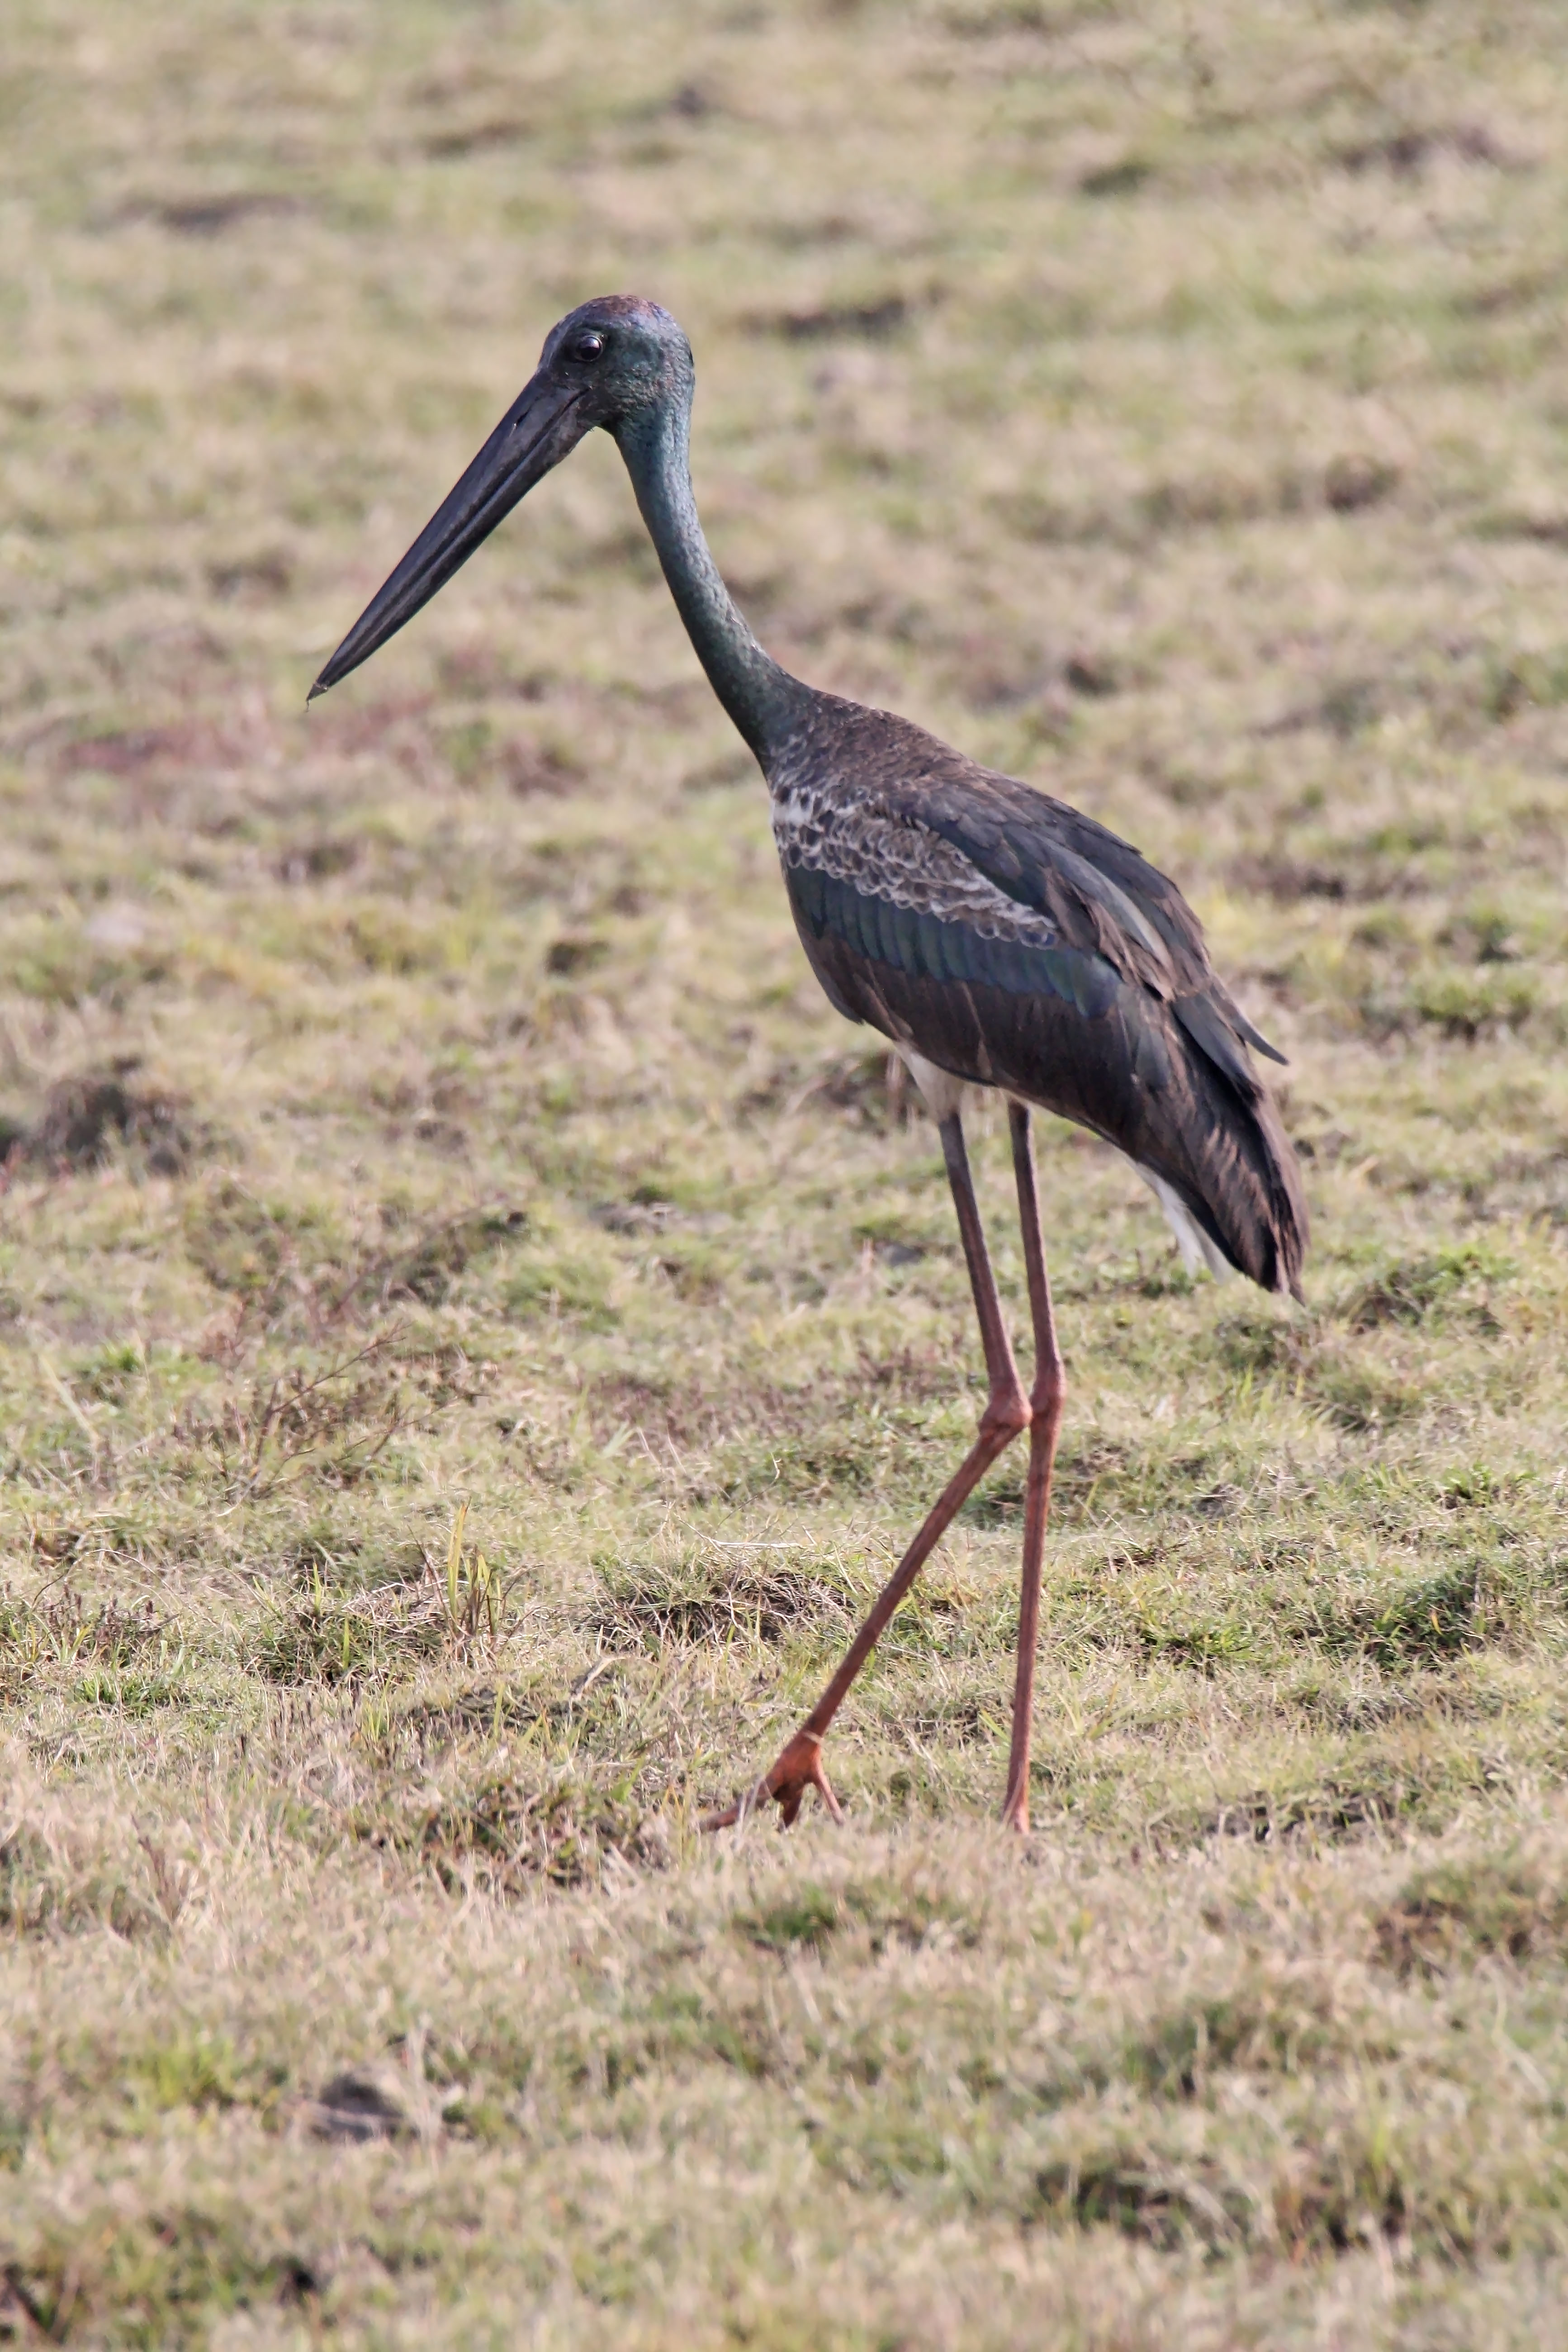
bird, eyes, color, bill, legs, ecoregion, beak, grassland, terrestrial animal, natural landscape, grass, feather, ciconiiformes, crane, pelecaniformes, terrestrial plant, event, crane like bird, wildlife, water bird, heron, plant, seabird, wing, charadriiformes, balance, steppe, Freshwater marsh, shorebird